Pembroke and Tenby Railway

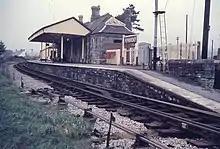
Pembroke station

In May 1872, the GWR altered the track gauge in South Wales to standard gauge. The GWR obliged the Pembroke and Tenby Railway (P&TR) to supply rails to assist the process of conversion of track used by the P&TR at Carmarthen.